Pieta (TV series)

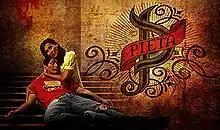
Laban ng Anak, Dalamhati ng Ina(One Son's Fight, One Mother's Grief)

Pieta is a Philippine television drama series broadcast by ABS-CBN. Based on a 1983 Philippine film of the same title. Directed by Toto Natividad and Don M. Cuaresma, it stars Cherie Gil, Ryan Agoncillo, Nikki Gil, Krista Ranillo, Jestoni Alarcon and John Regala. It aired on the network's Hapontastic line up and worldwide on TFC from October 27, 2008 to May 1, 2009, replacing "Ligaw na Bulaklak" and was replaced by "Precious Hearts Romances Presents: Bud Brothers".